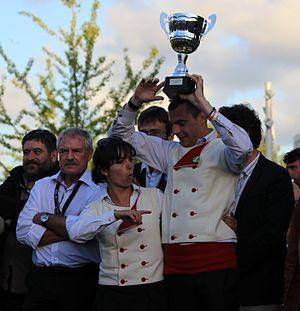
Annonce des résultats du championnat national des bagadoù 2013 dans le cadre du festival interceltique de Lorient
Le Bagad Cesson-Sévigné est un groupe de musique bretonne basé à Cesson-Sévigné, en Ille-et-Vilaine. Créé en 1988 et membre de la fédération Bodadeg ar Sonerion, il concourt depuis 2017 en 1ʳᵉ catégorie du championnat national des bagadoù.